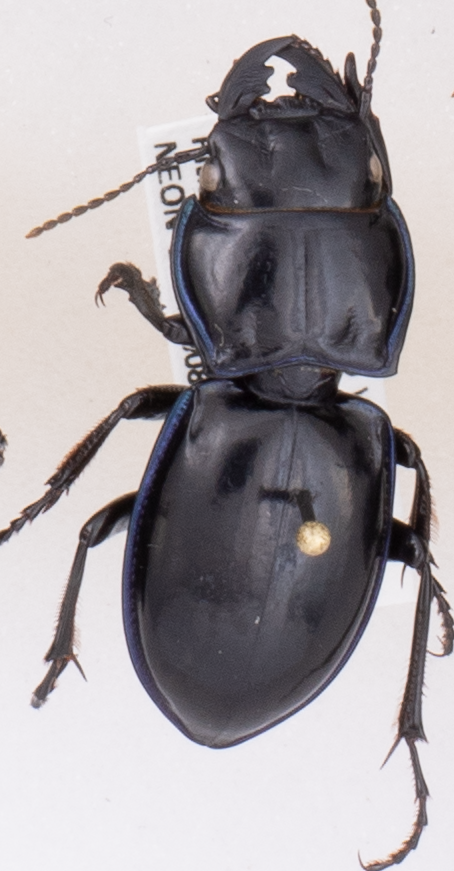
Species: Pasimachus elongatus
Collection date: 2019-07-31
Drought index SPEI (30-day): -0.952
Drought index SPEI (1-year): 0.63
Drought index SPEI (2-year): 0.47